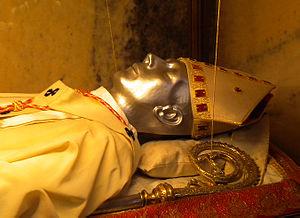
Alfredo Ildefonso Schuster, né à Rome le 18 janvier 1880 et mort à Venegono Inferiore le 30 août 1954, était un moine bénédictin italien, abbé de Saint-Paul-hors-les-Murs. Connu pour ses travaux sur la liturgie catholique, il fut fait archevêque de Milan, et cardinal de l'Église catholique romaine. Il fut proclamé bienheureux par Jean-Paul II le 12 mai 1996.